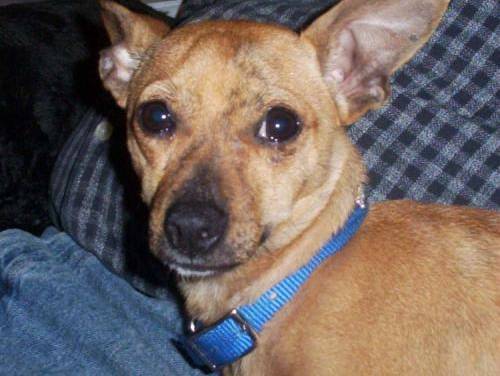
Label: dog